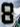
Number: 8